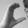
ASL letter: C